John-Allison Weiss

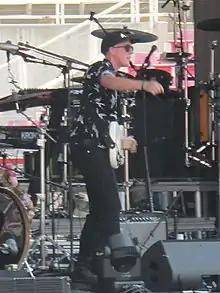
Weiss performing at LoveLoud Festival in 2018

John-Allison Weiss (born April 13, 1987) is an American singer-songwriter known for emotionally resonant songwriting, a strong DIY ethos, and blending indie pop, folk, and alt-country. Emerging in the late 2000s, Weiss built a following through crowdfunding, touring, and independent releases. In 2020, they launched the project Charlie Mtn., exploring country storytelling rooted in queer identity.